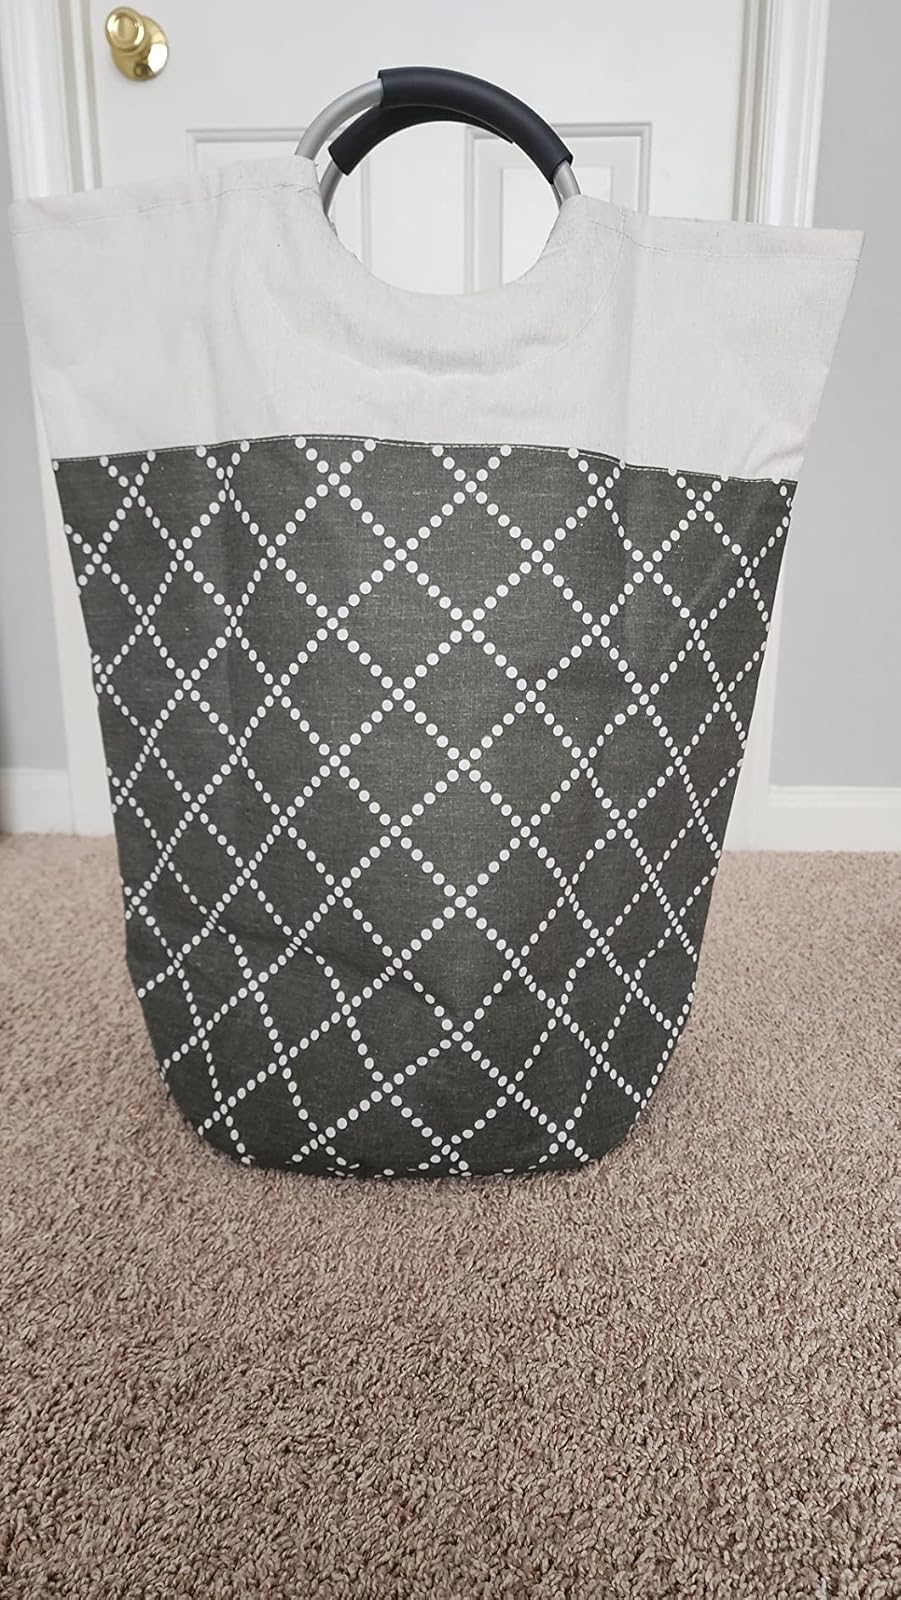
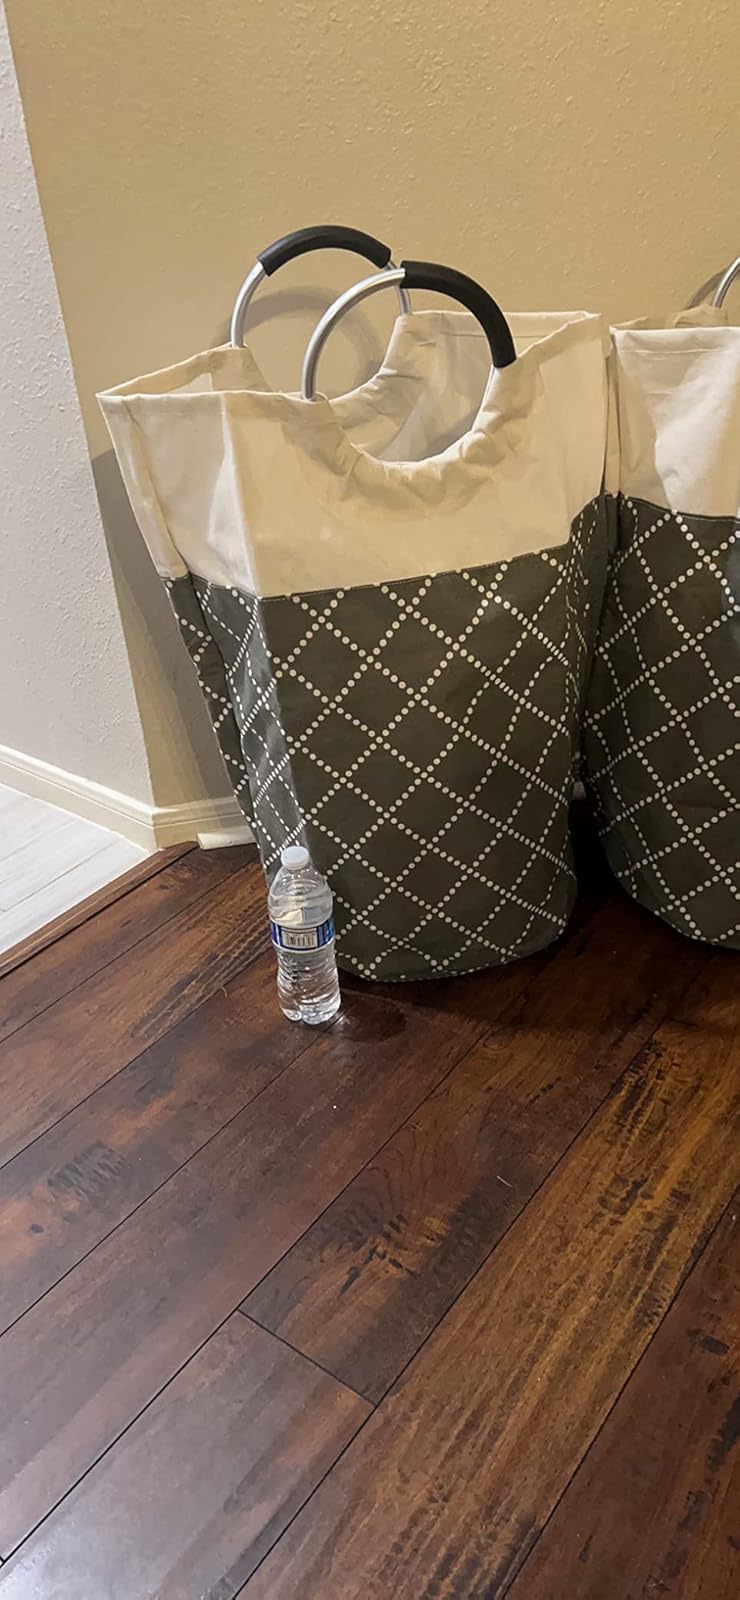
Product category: items_hamper
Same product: yes